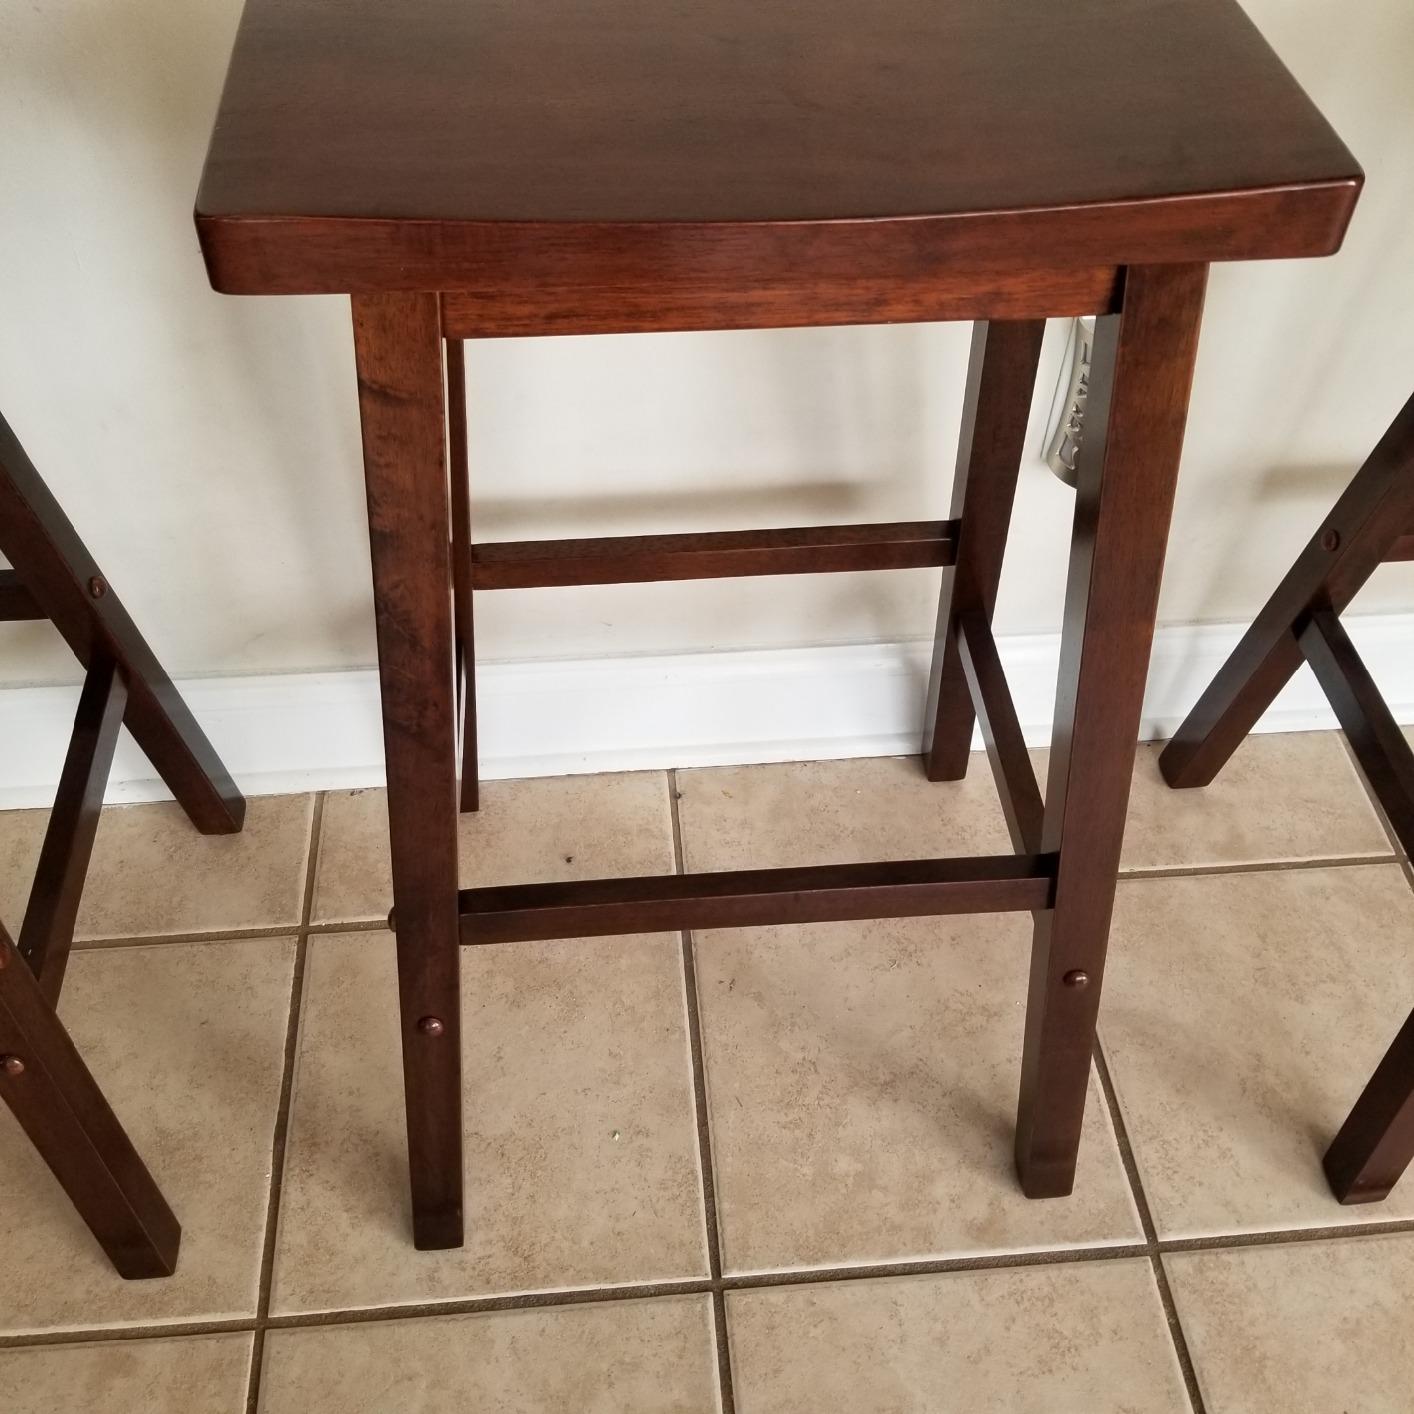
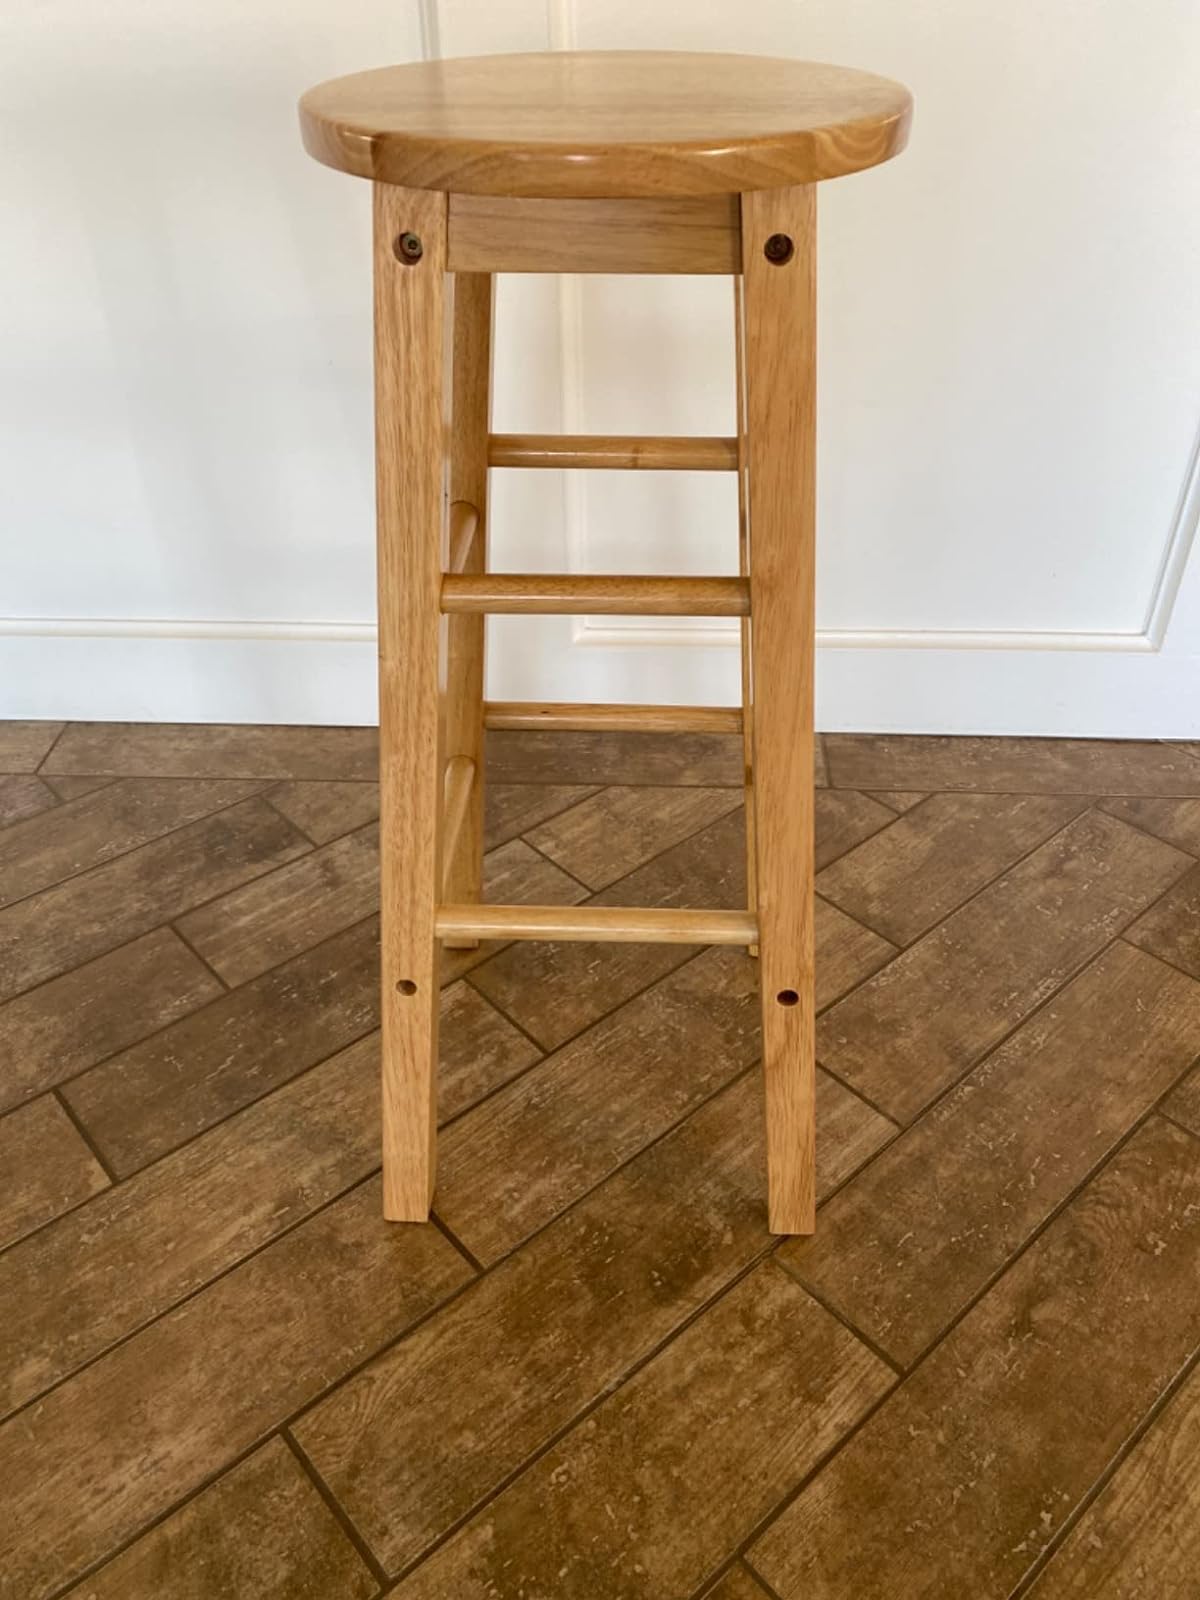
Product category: stool
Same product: no